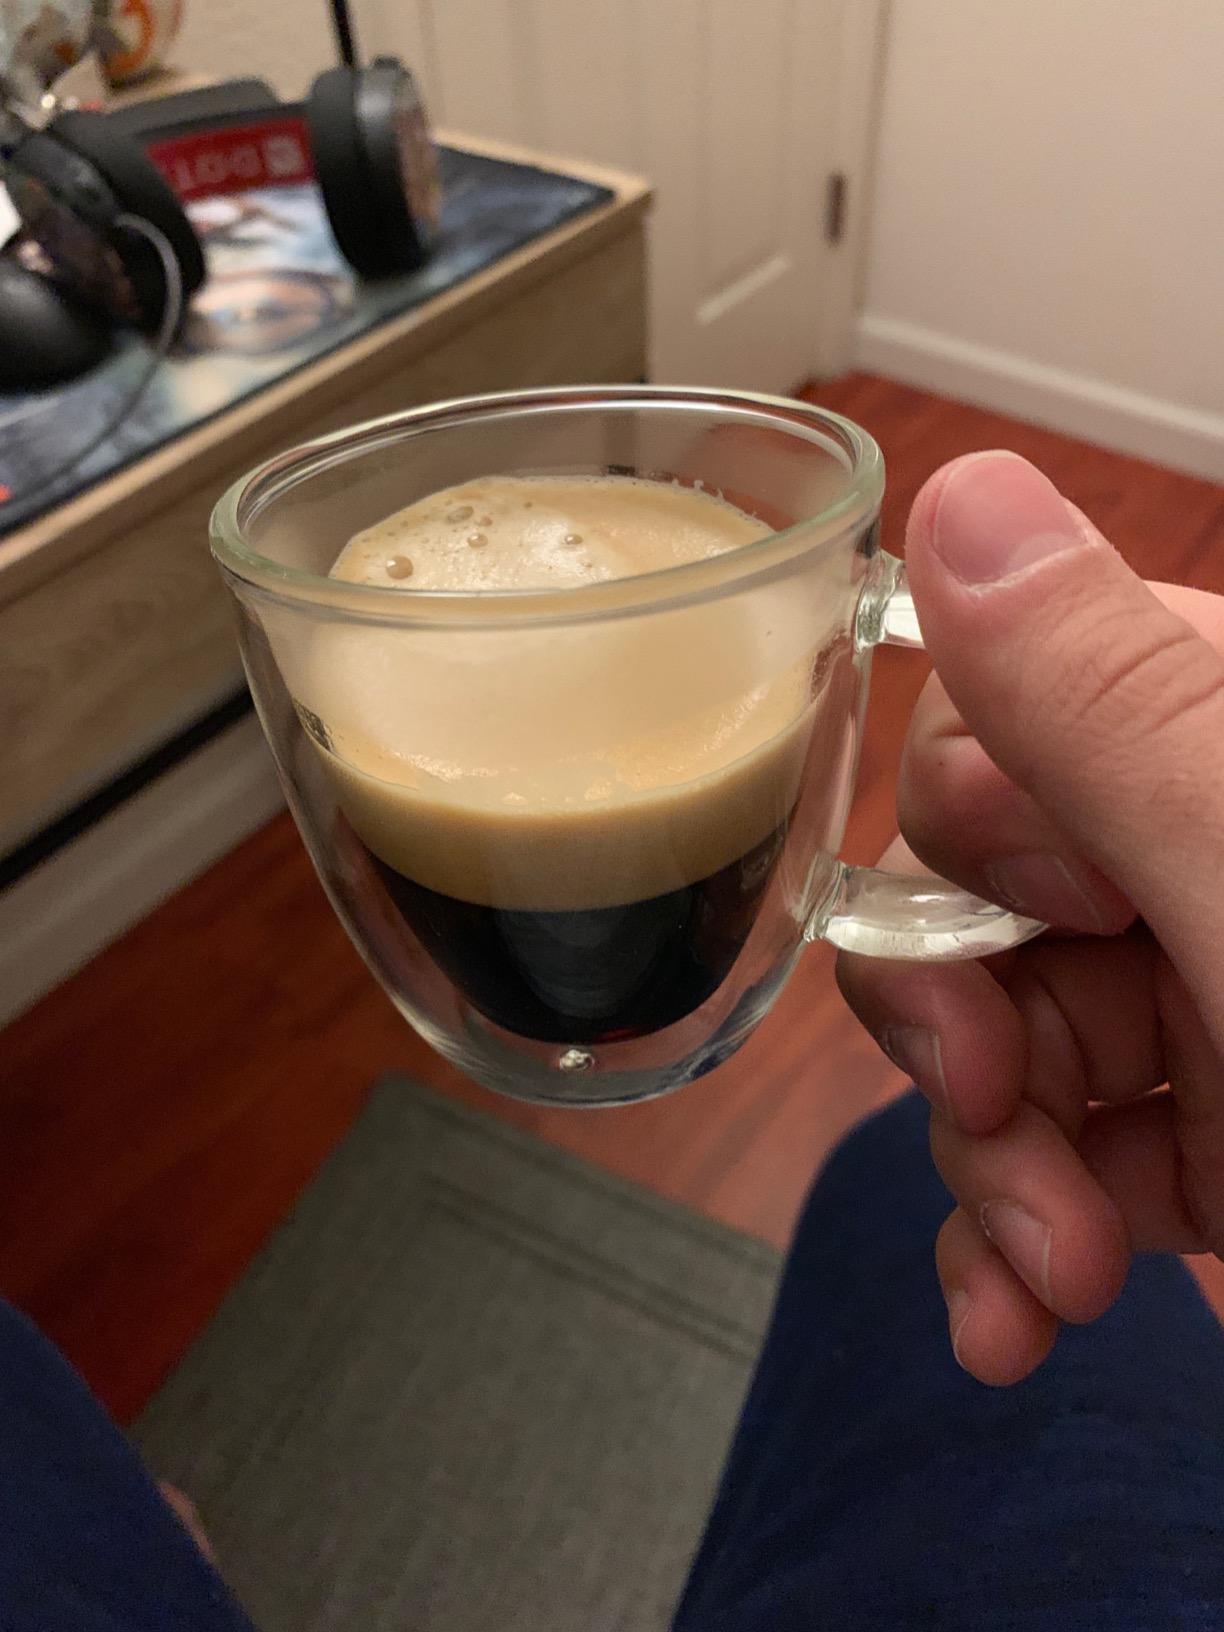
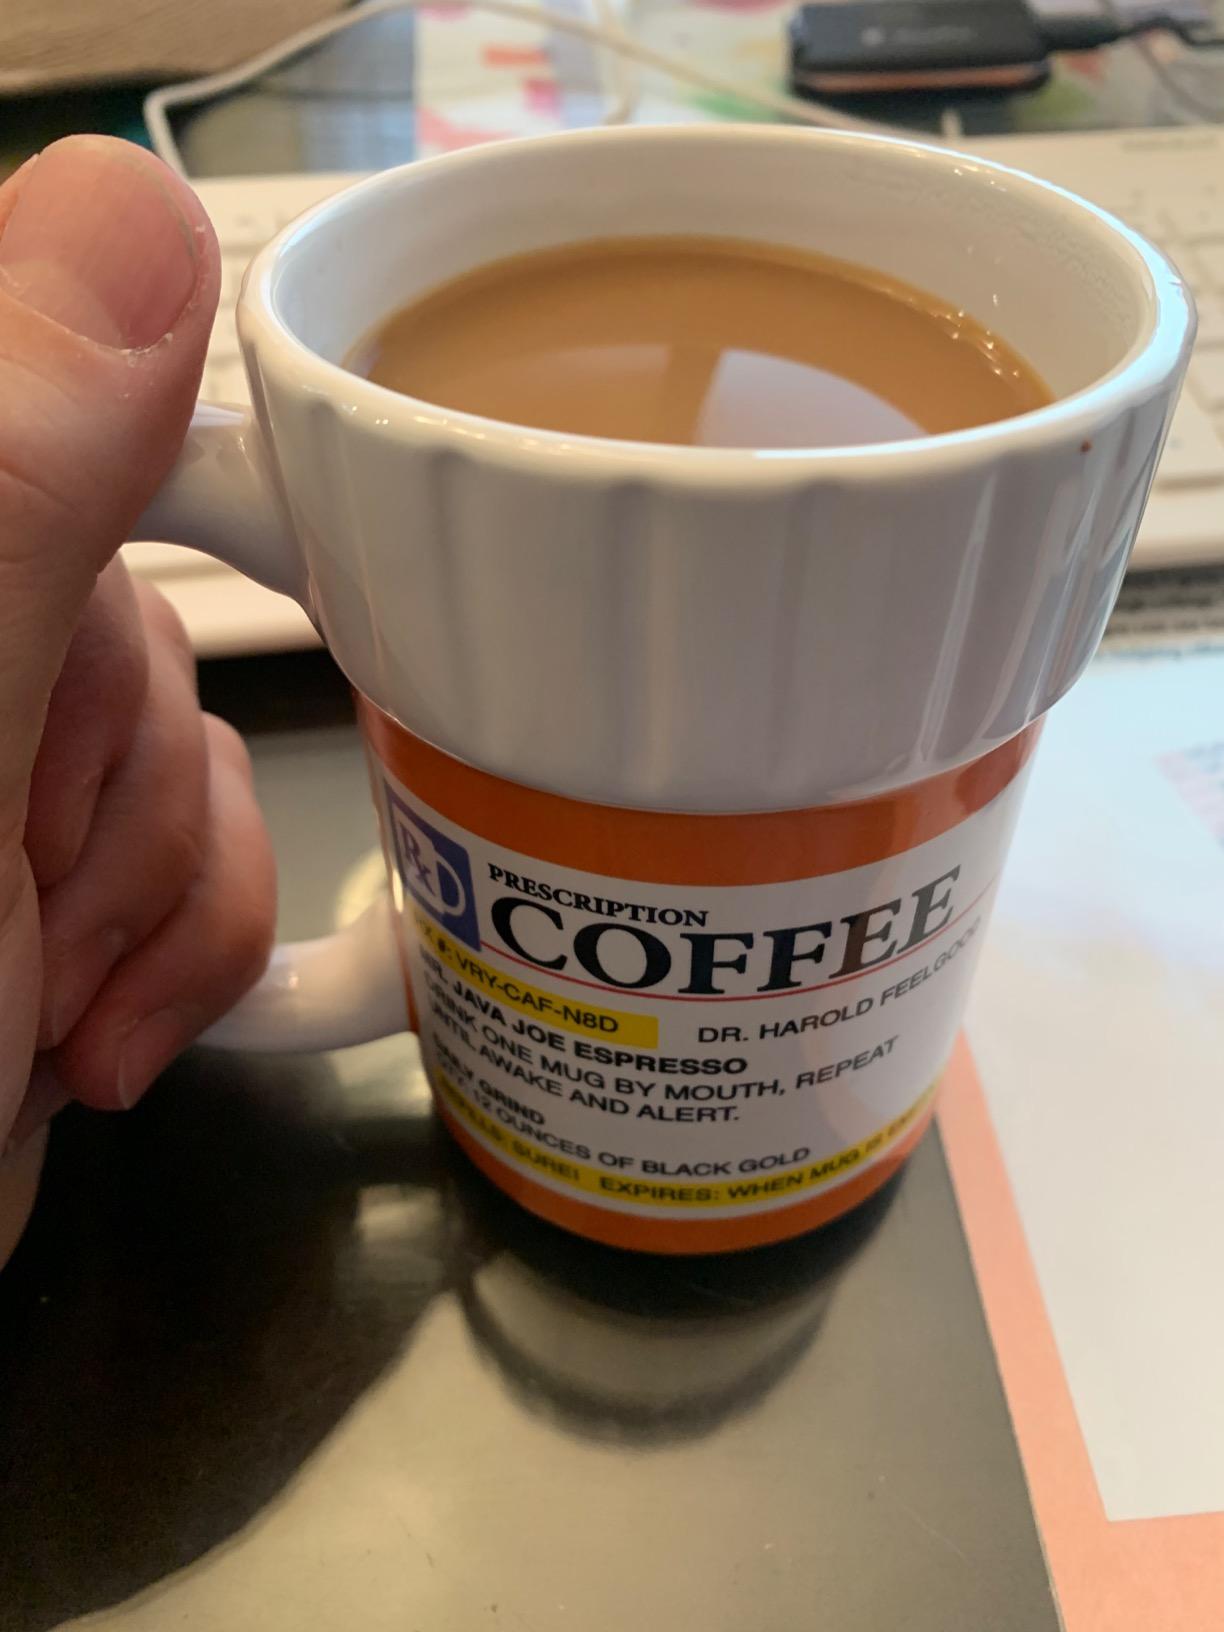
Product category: items_mug
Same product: no